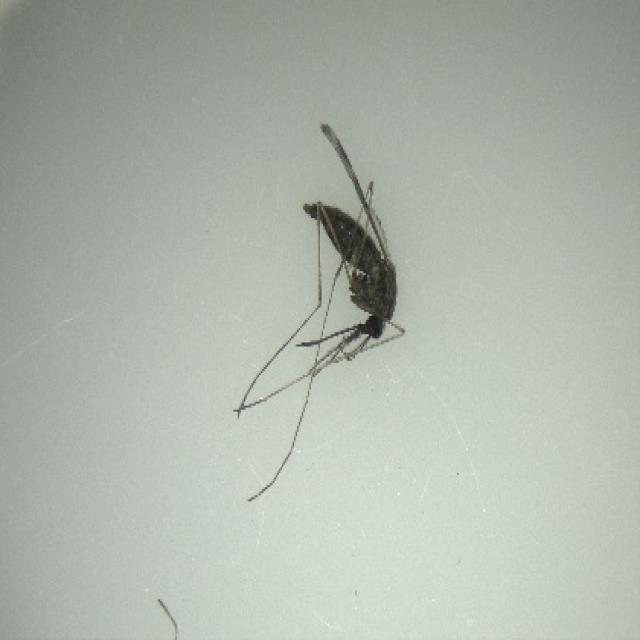
Species: anopheles_sinensis